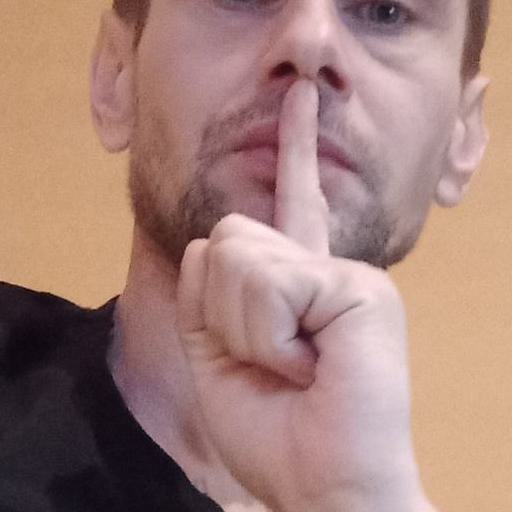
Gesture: mute